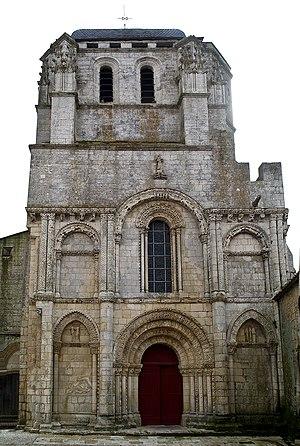
Corme-Royal (Charente-Maritime, France) - Église Saint-Nazaire
Cet article recense les monuments historiques français classés en 1907.
L'église Saint-Nazaire est une église catholique située à Corme-Royal, en France et classée Monument Historique.
Corme-Royal est une commune du Sud-Ouest de la France, située dans le département de la Charente-Maritime.